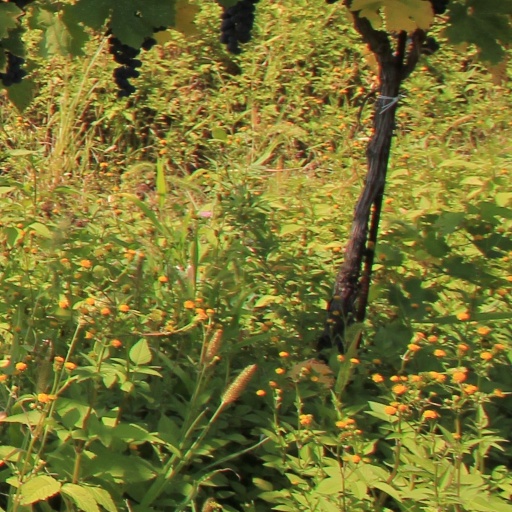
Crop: grape